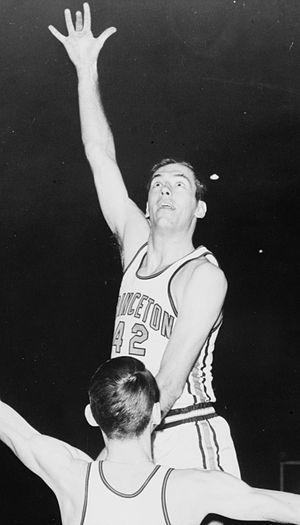
William Warren Bradley, dit Bill Bradley, né le 28 juillet 1943, à Crystal City, est un ancien joueur de basket-ball et homme politique américain.